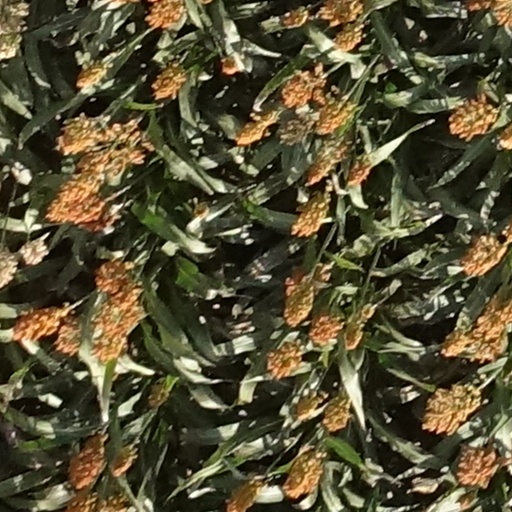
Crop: sorghum